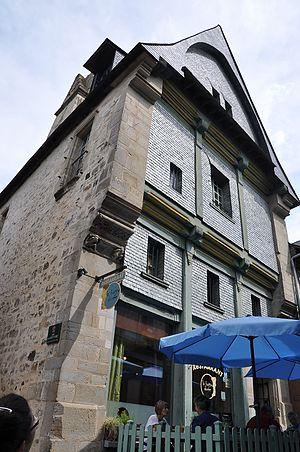
Hôtel de la Botte Dorée situé au 20 rue d'Embas à Vitré dans le département d'Ille-et-Vilaine en France. L'édifice est inscrit aux monuments historiques par le Ministère de la Culture. This building is inscrit au titre des Monuments Historiques. It is indexed in the Base Mérimée, a database of architectural heritage maintained by the French Ministry of Culture,
L’hôtel de la Botte Dorée est un édifice de la commune de Vitré, dans le département d’Ille-et-Vilaine en région Bretagne.